Robert Bateman (artist)

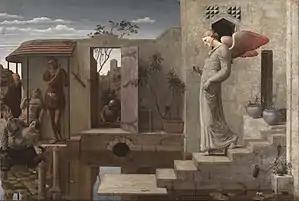
"The Pool of Bethesda" (1877)

He was the third son of James Bateman FRS (1811–1897), the accomplished horticulturist and landowner, who built Biddulph Grange and its gardens, in Staffordshire, and Maria Sybilla Egerton-Warburton.